Heaven Must Be Missing an Angel

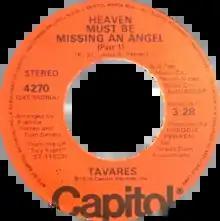
Side A of the US single

"Heaven Must Be Missing an Angel" is a disco song written by Freddie Perren and Keni St. Lewis. It was recorded by the American band Tavares in 1976. It was released as the first single from their fourth album, "Sky High!" (1976), and was split into two parts: the first part was 3 minutes and 28 seconds in length, while the second part was 3 minutes and 10 seconds. "Heaven Must Be Missing an Angel" was re-released in February 1986.